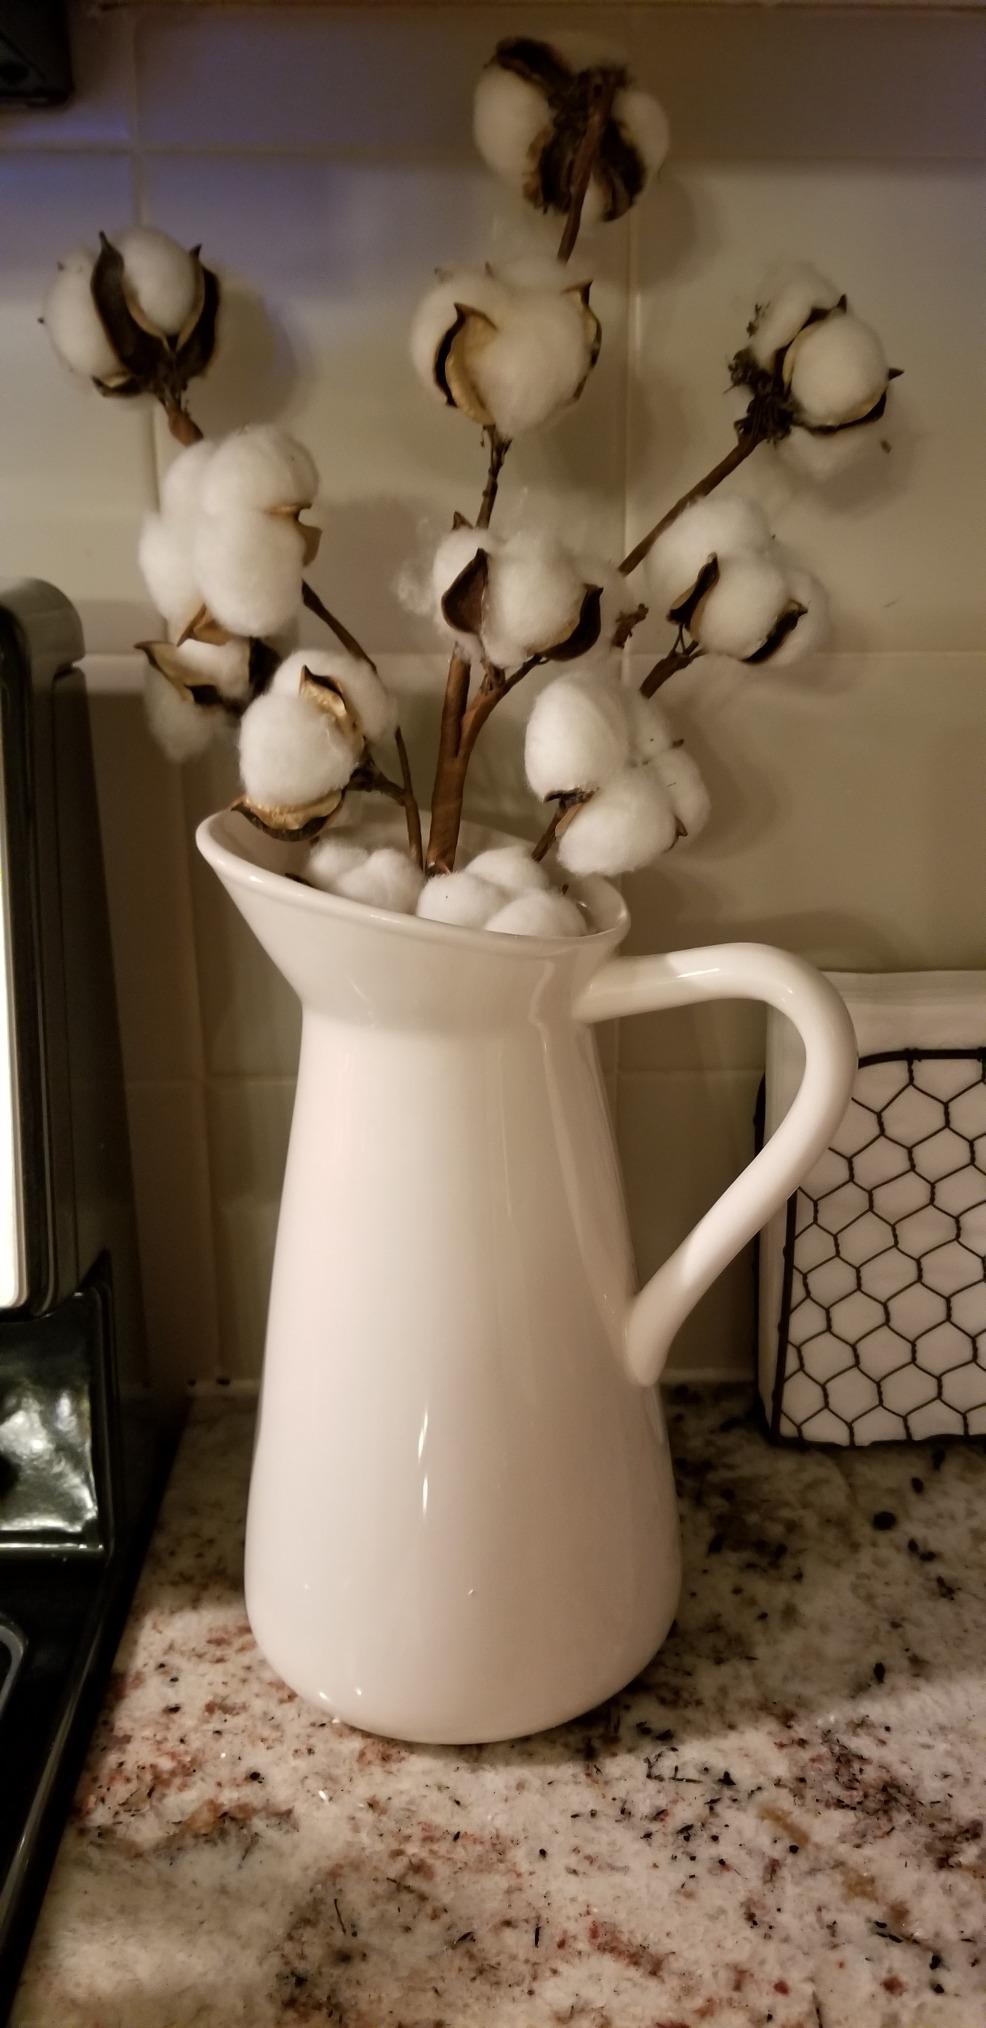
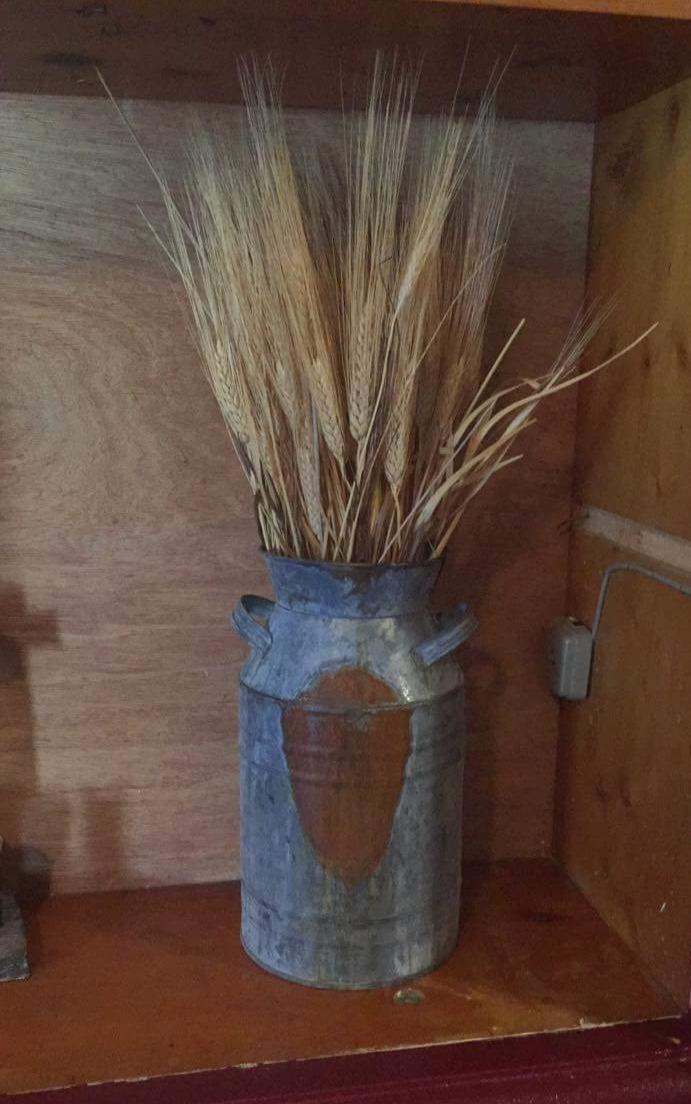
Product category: vase
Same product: no